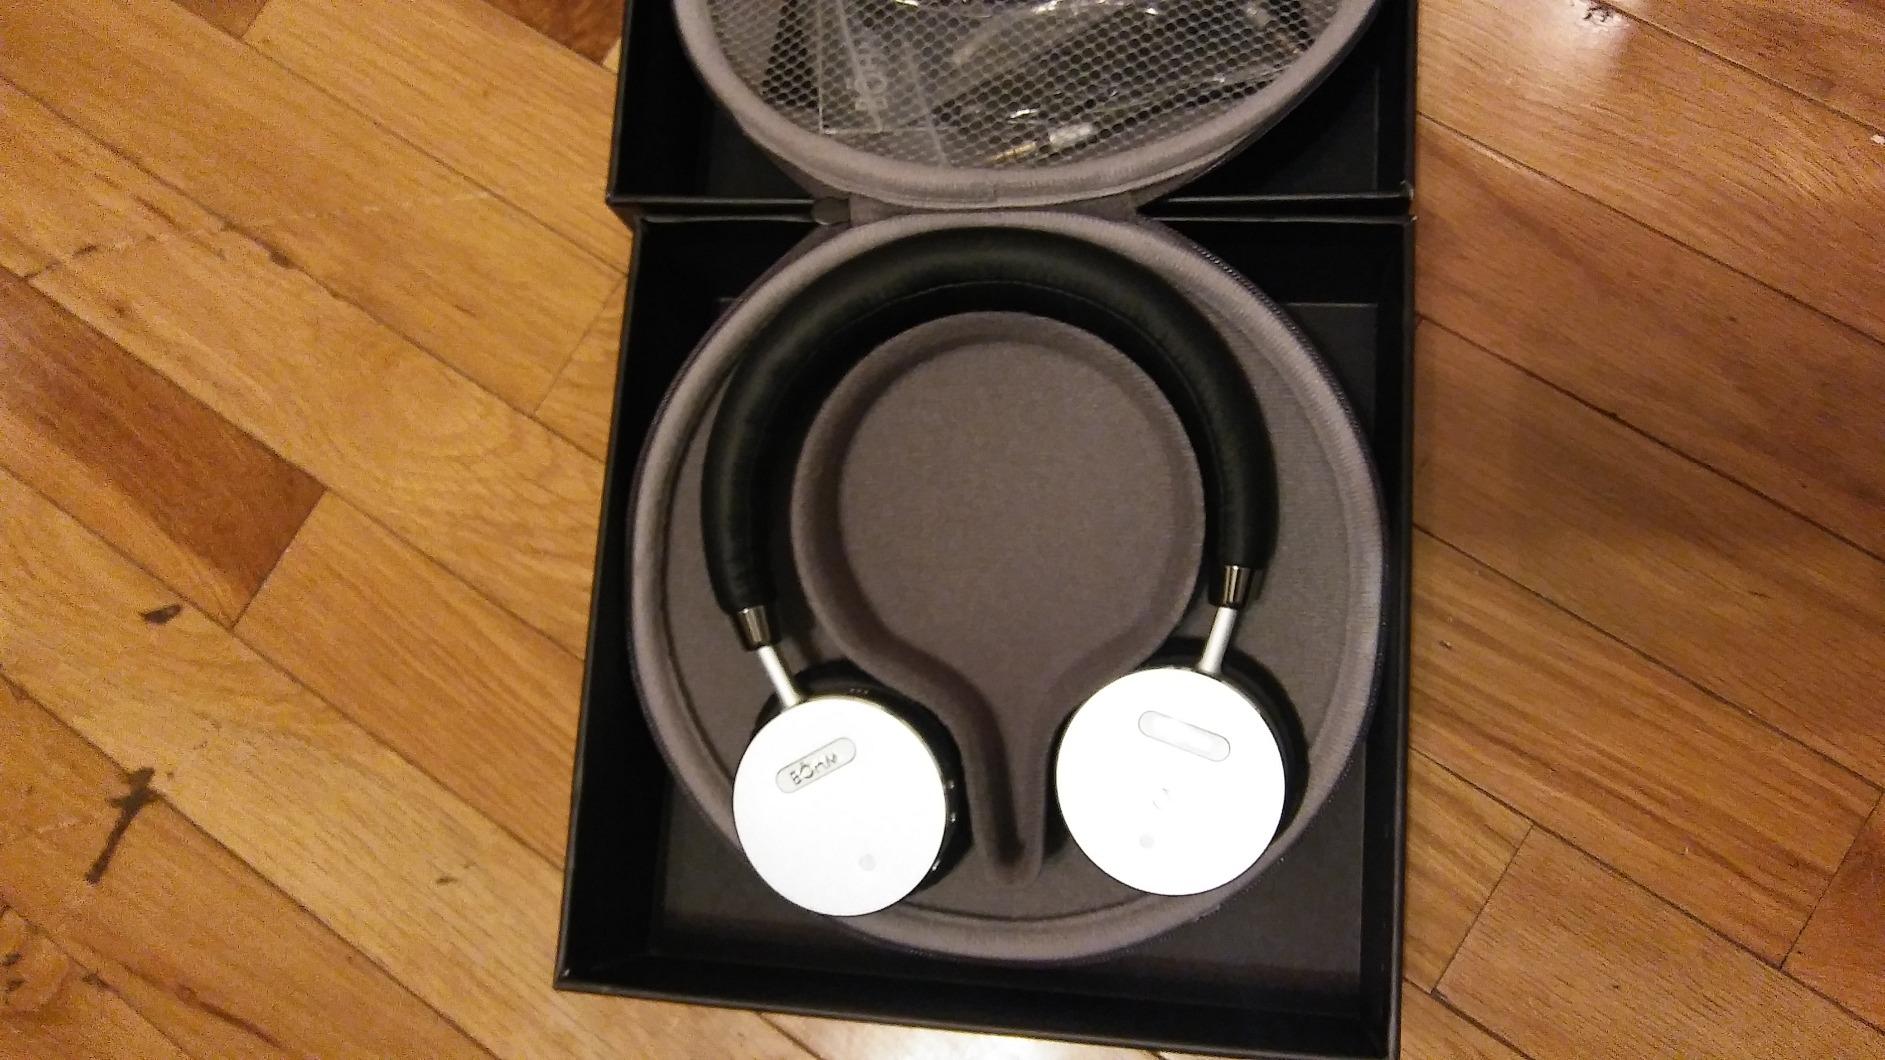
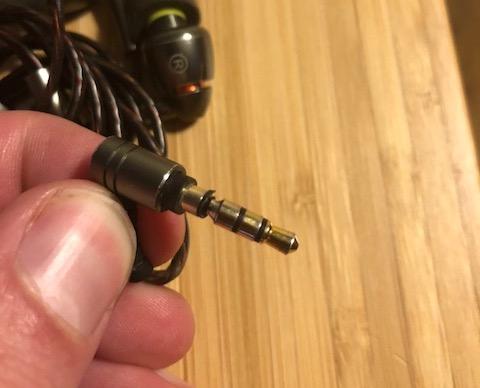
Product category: headphones
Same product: no